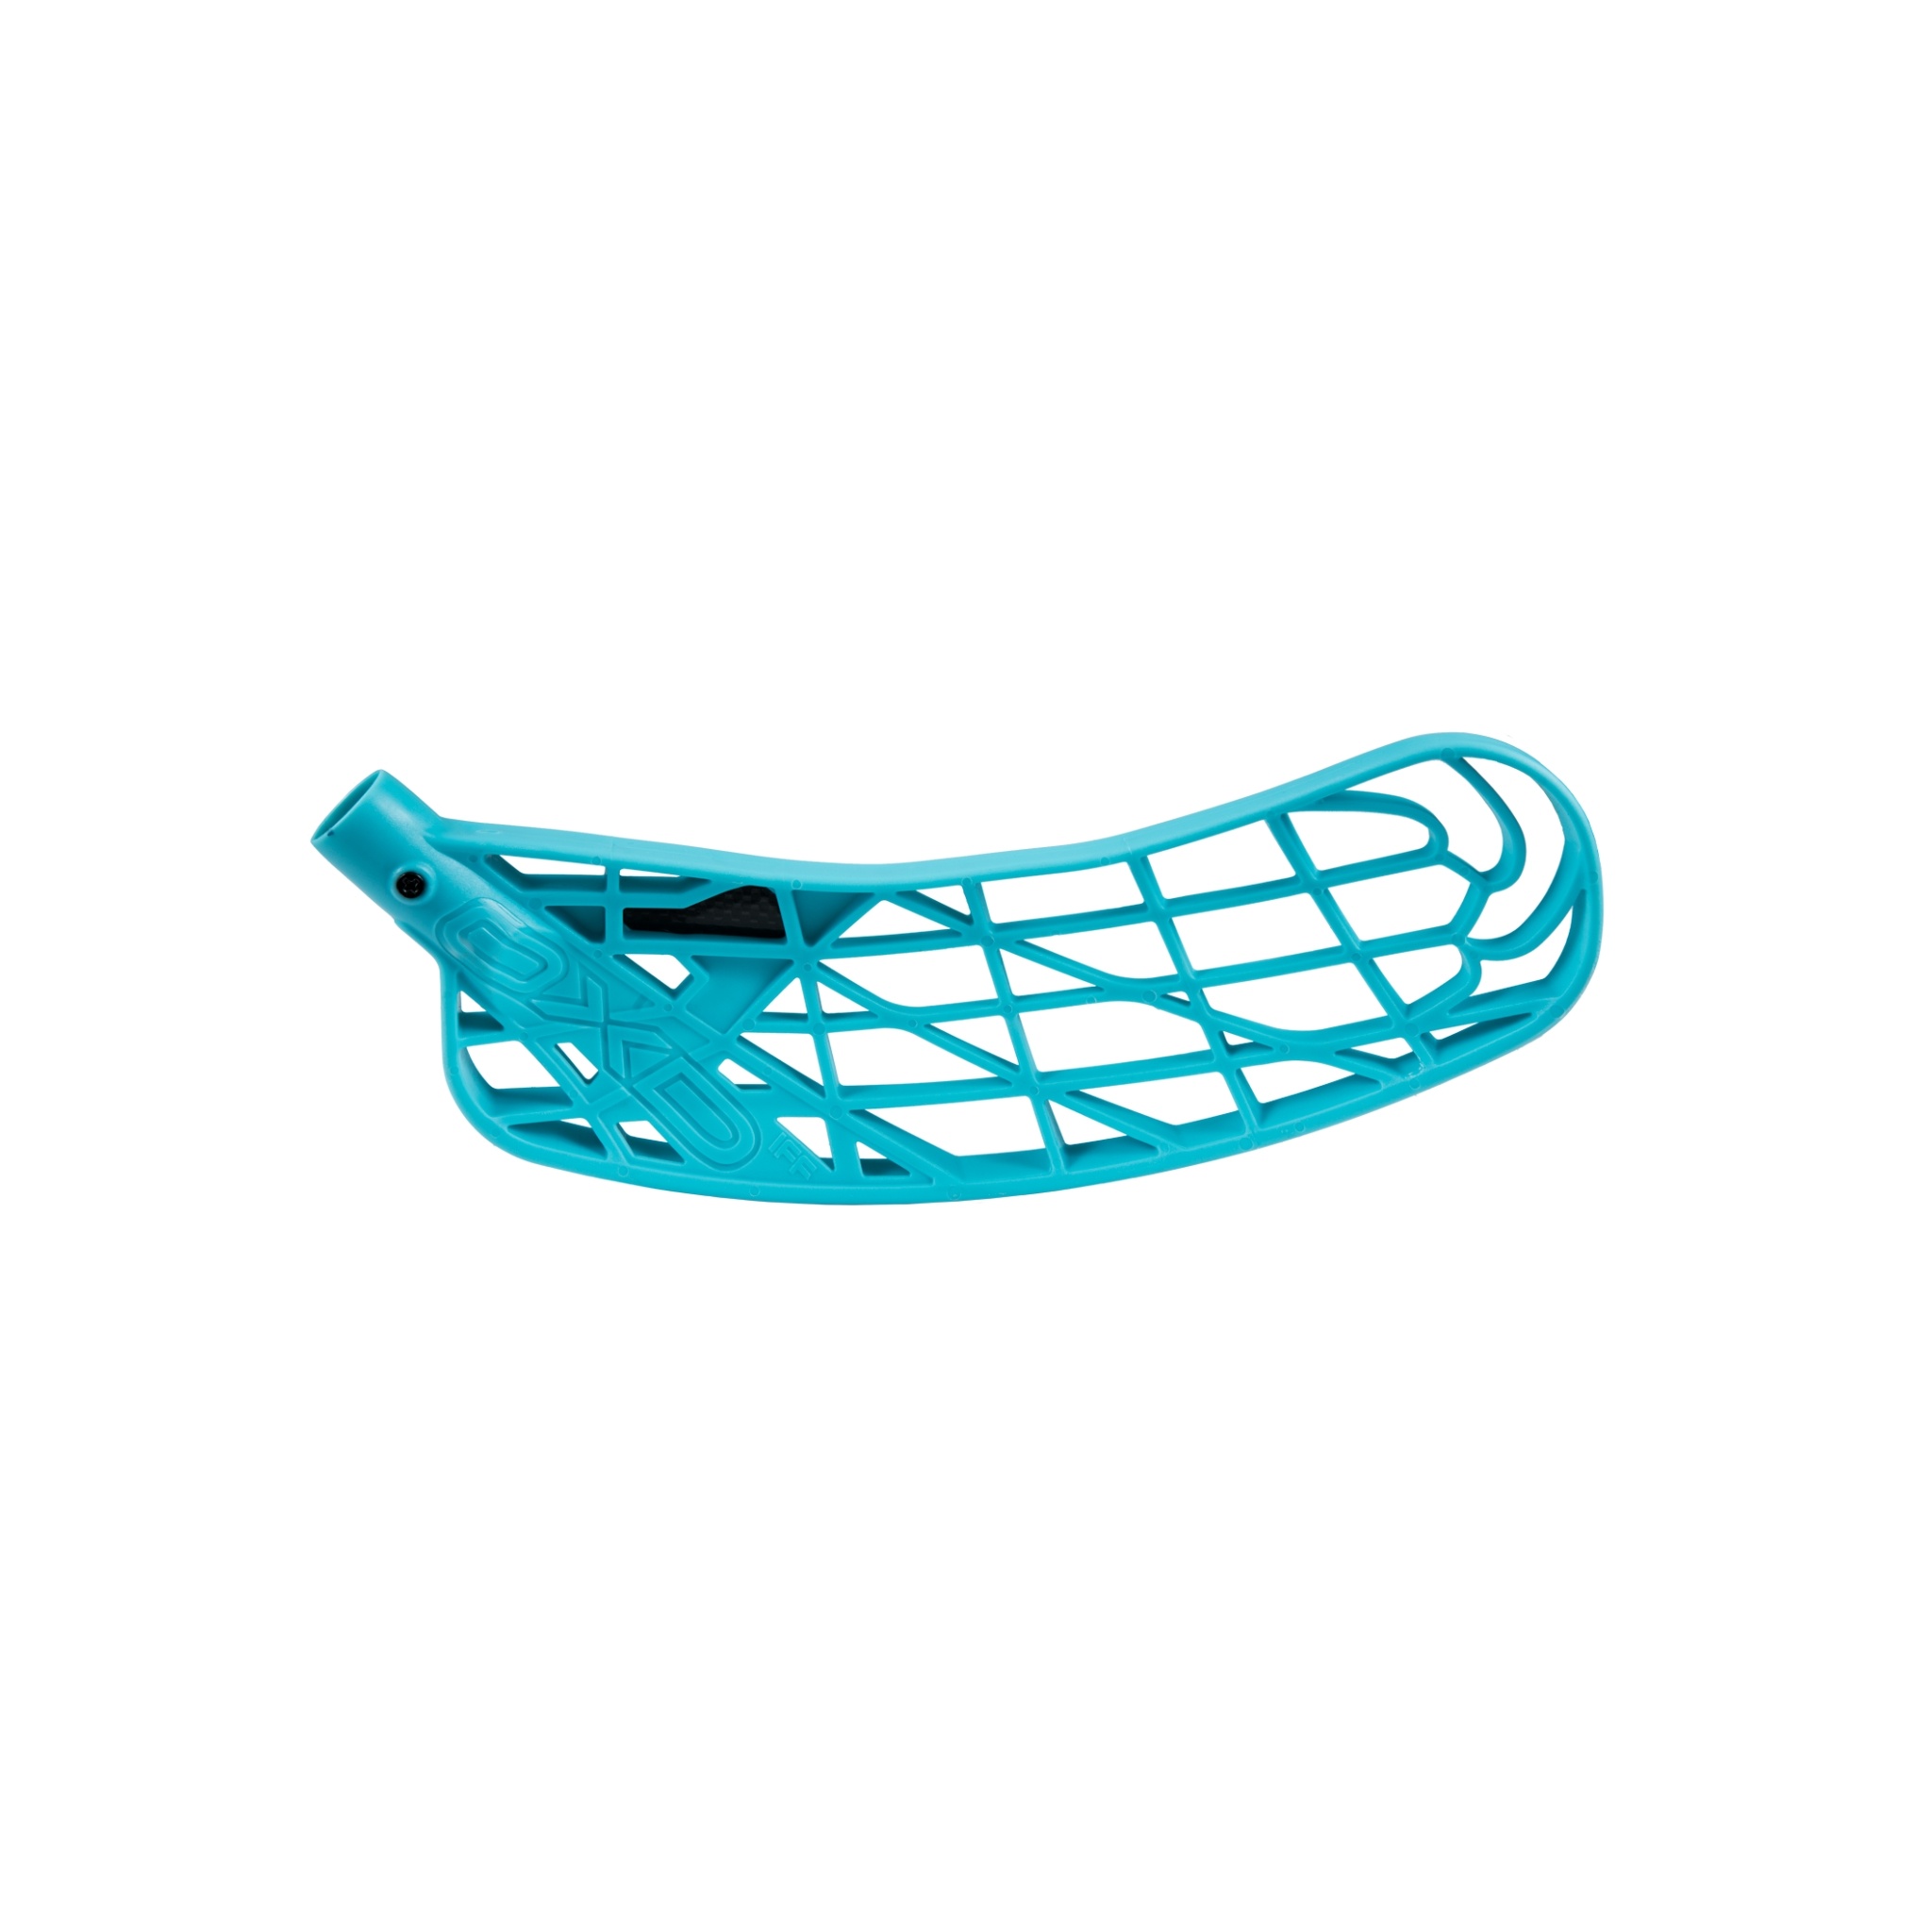
Oxdog Innebandyblad AVOX PP Carbon (MBC) Tiff Blue
Perfekt för målskytten Ett innebandyblad från Oxdog som är förhookat och passar det flesta spelartyperna men speciellt de som vill skjuta. Fungerar bäst att skjuta dragskott med. Detta innebandybladet är MBC vilket betyder Medium Blade Carbon och har ett inlägg av kolfiber i hälen av innebandybladet, den svarta delen på bilden.
Brand: Oxdog
Category: Sporting Goods > Athletics > Team Handball > Team Handball Training Aids > Team Handball Shooting Targets